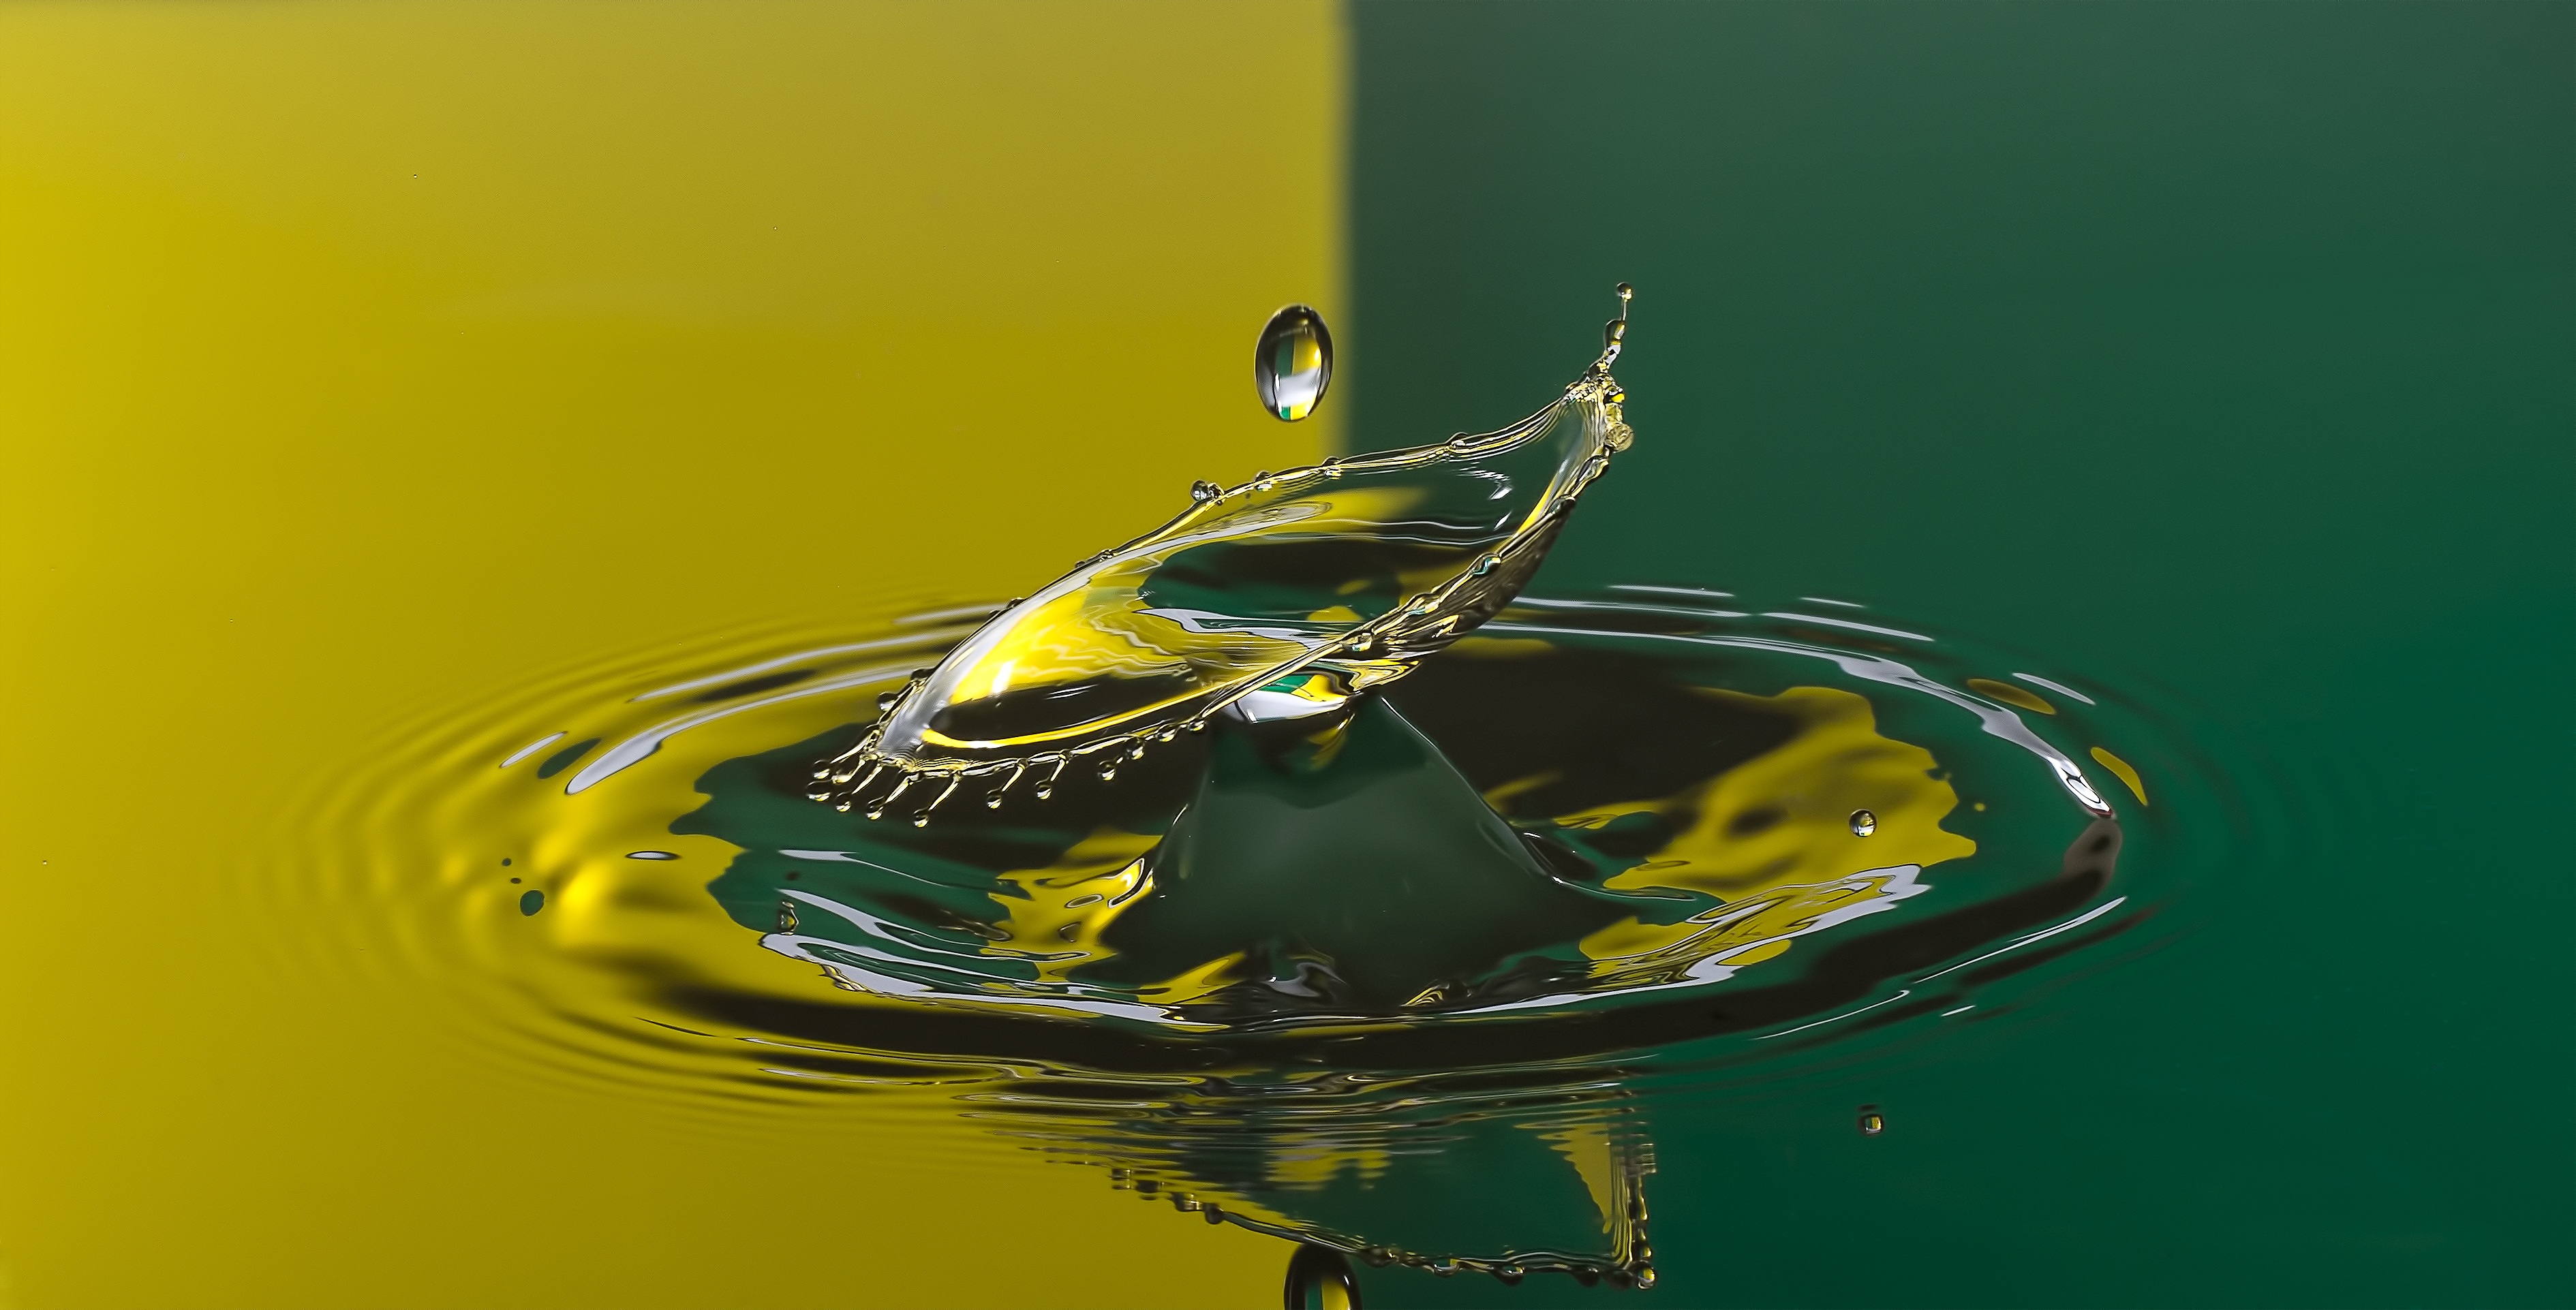
water, drop, water drop, glass, green, biology, yellow, illustration, macro photography, highspeed, water drops, water drop photography, computer wallpaper